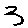
Label: 3